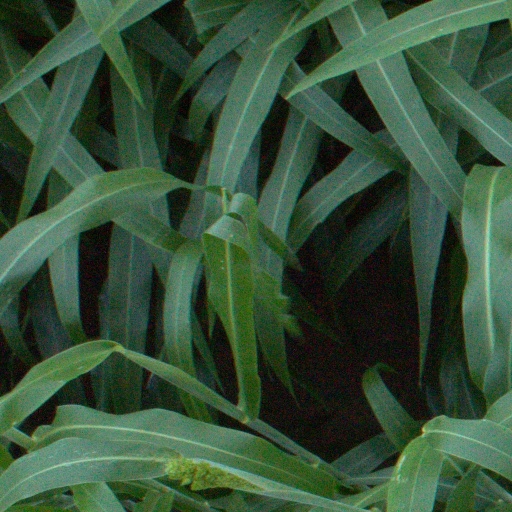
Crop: sorghum